Stop the War Coalition

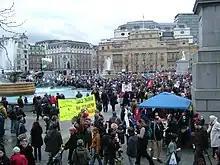
After the 2007 march, speeches in Trafalgar Square

The Coalition held a series of protests during November 2003 climaxing in a march on the 20th protesting against what it said was the aggressive foreign policy of U.S. President George W. Bush, and against the continued U.S. detention of prisoners in Guantanamo Bay, which protesters have said is an illegal infringement of human rights and the Geneva Conventions. A march past parliament was organised climaxing in a rally in Trafalgar Square. A papier-mâché statue of Bush was toppled in an action reminiscent of the much televised pulling down of a statue of Saddam Hussein in Baghdad by American soldiers. Speakers included politician George Galloway, then SNP leader Alex Salmond and Vietnam War veteran Ron Kovic.